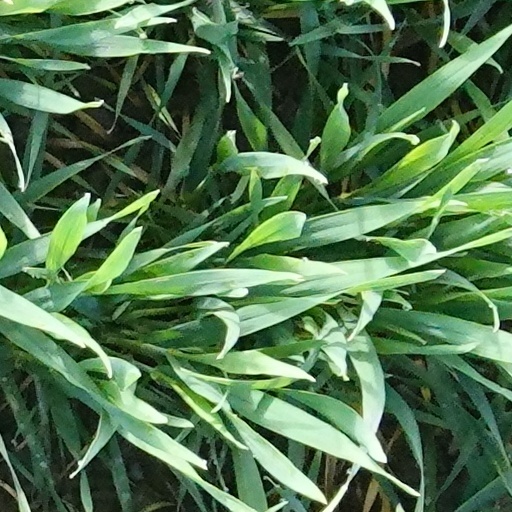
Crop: wheat